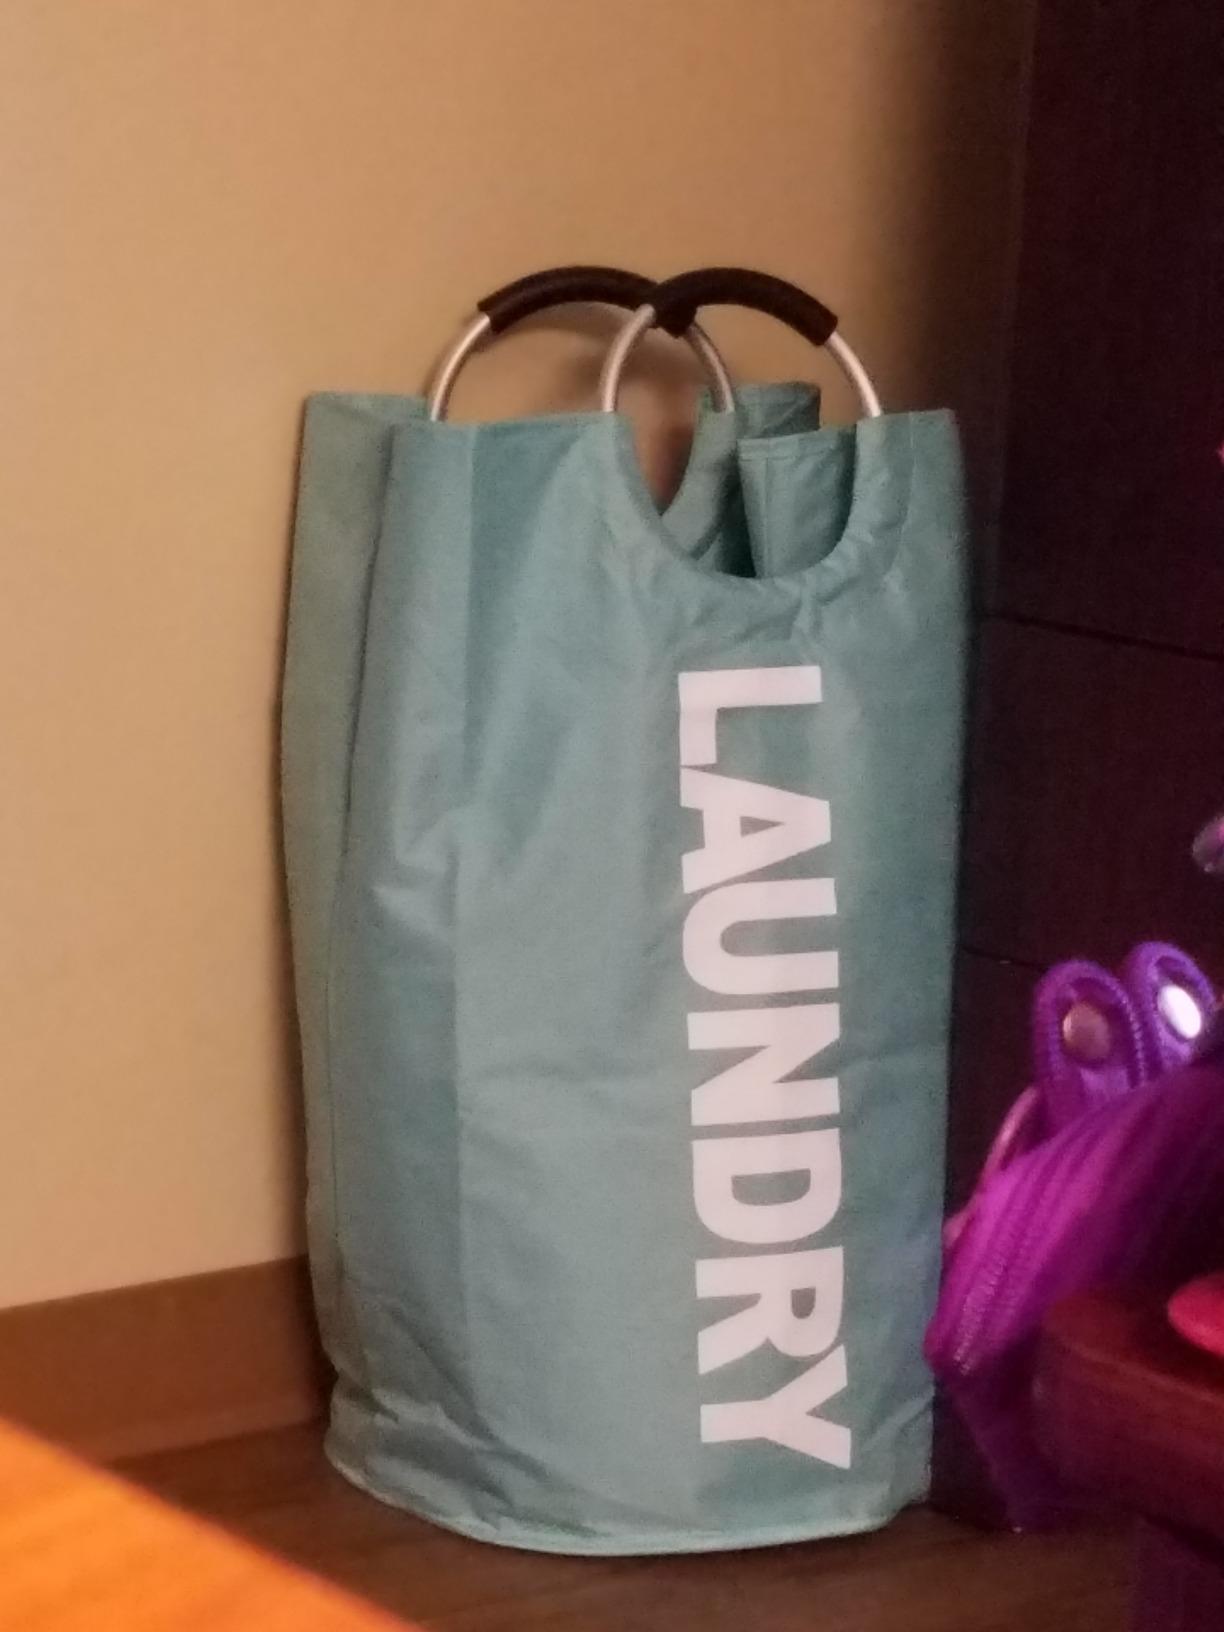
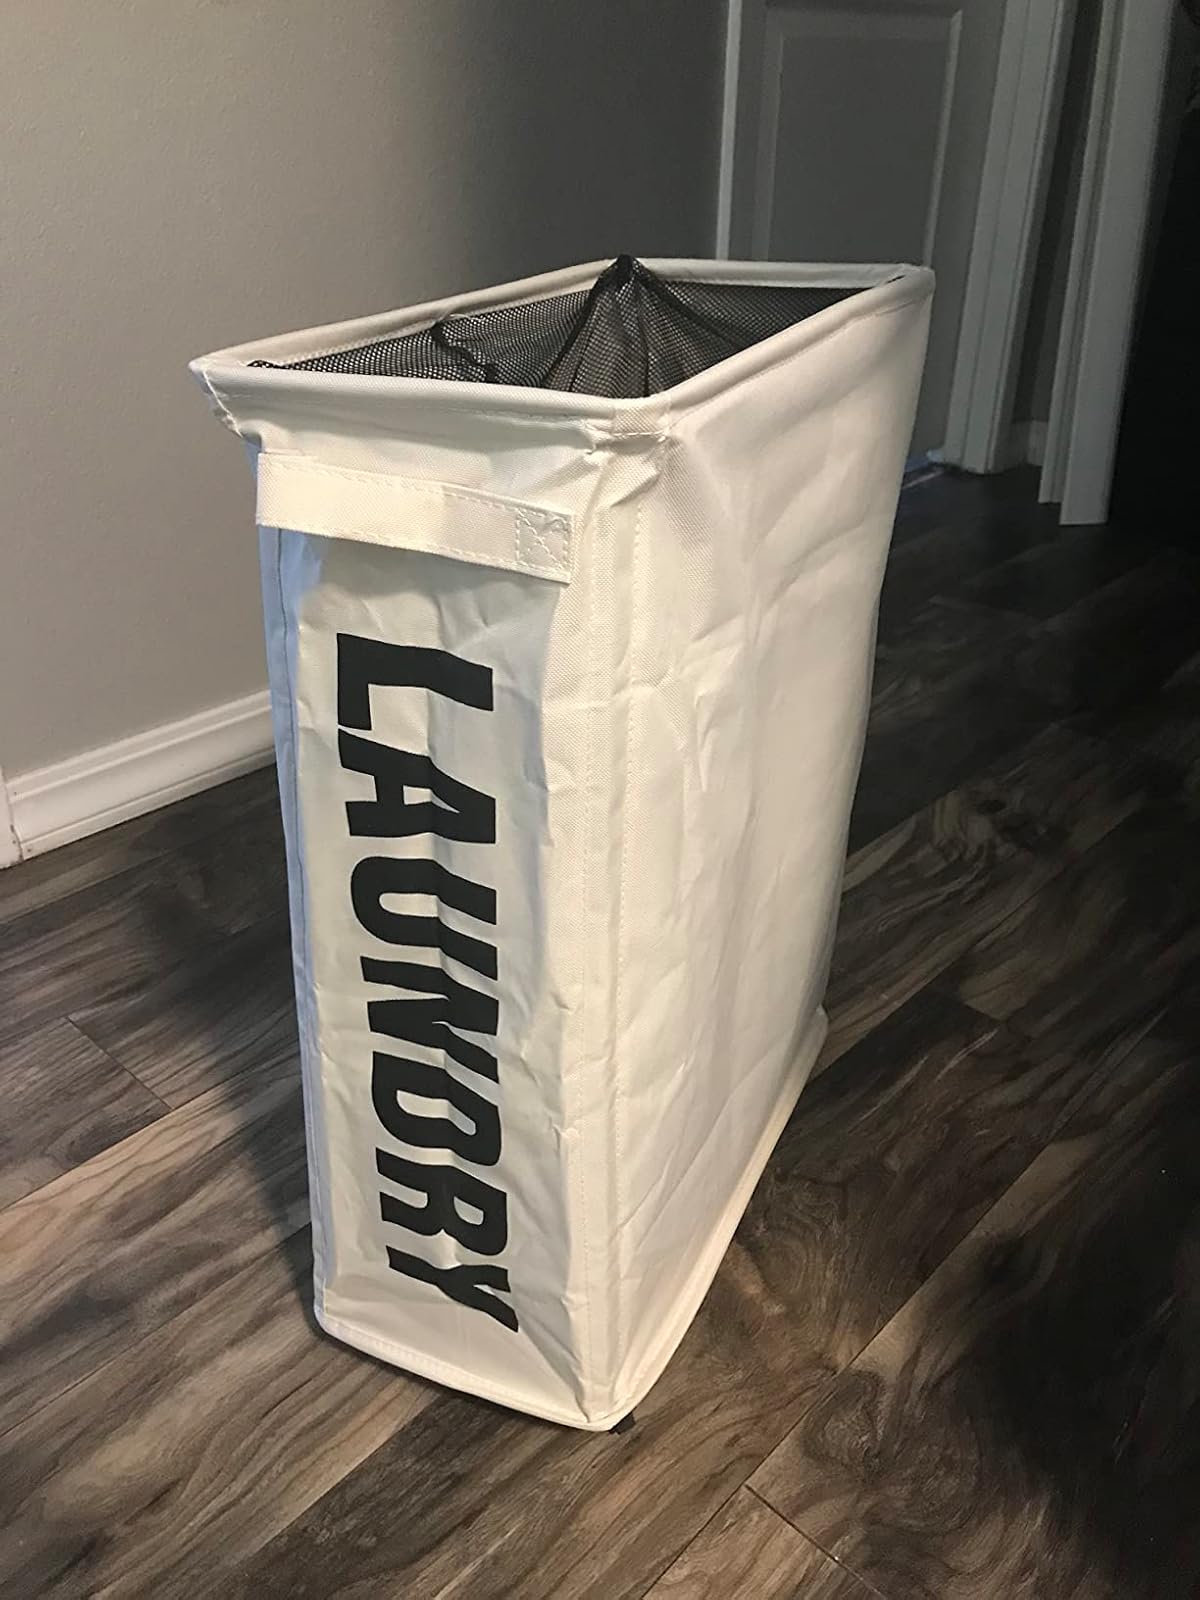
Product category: items_hamper
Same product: no